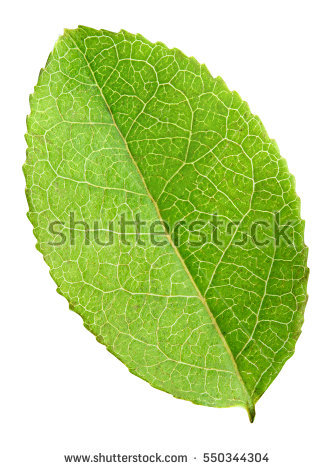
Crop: corn
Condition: blight